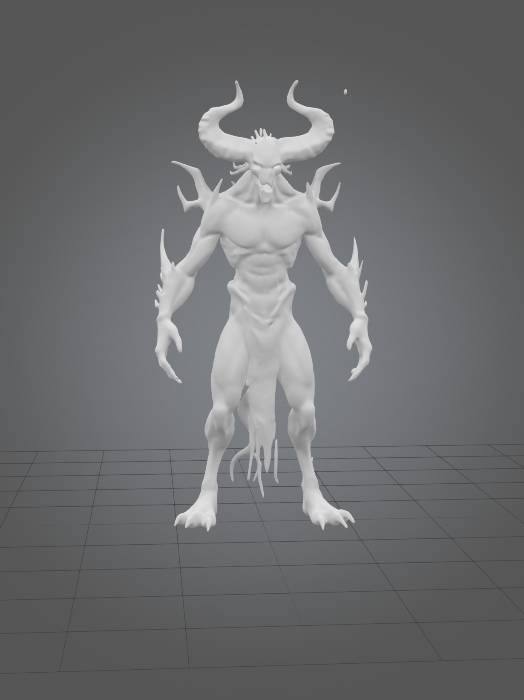
미적 점수 (1~10점): 8